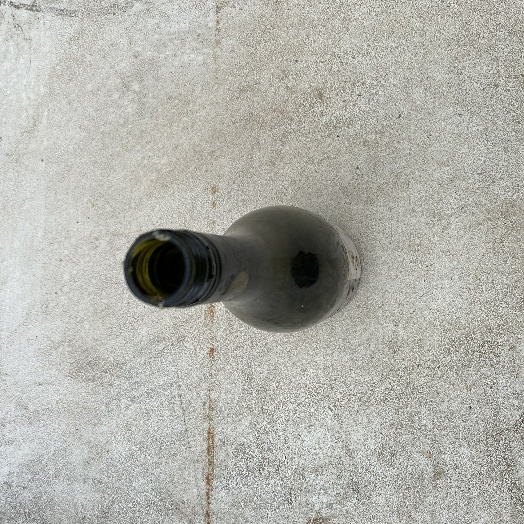
Label: Glass